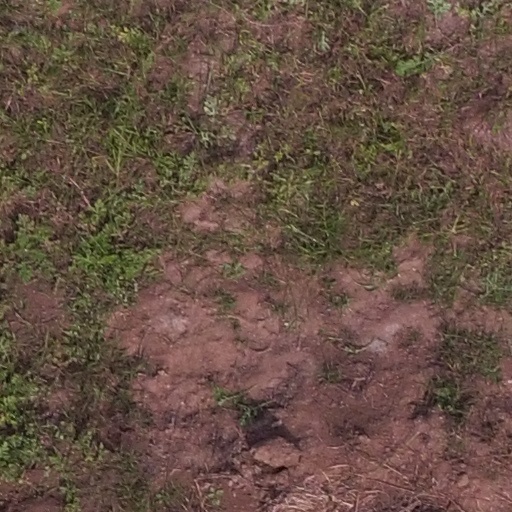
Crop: maize; corn